Kaiserslautern High School

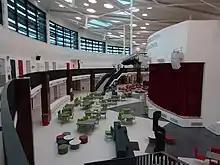
Kaiserslautern High School Common Area-Stage & Lunch Room

During the school year, KHS sports teams compete in many competitions against schools in the DoDEA Europe East District and other non-DoD related schools. All teams compete in the European Championships at the end of each season.